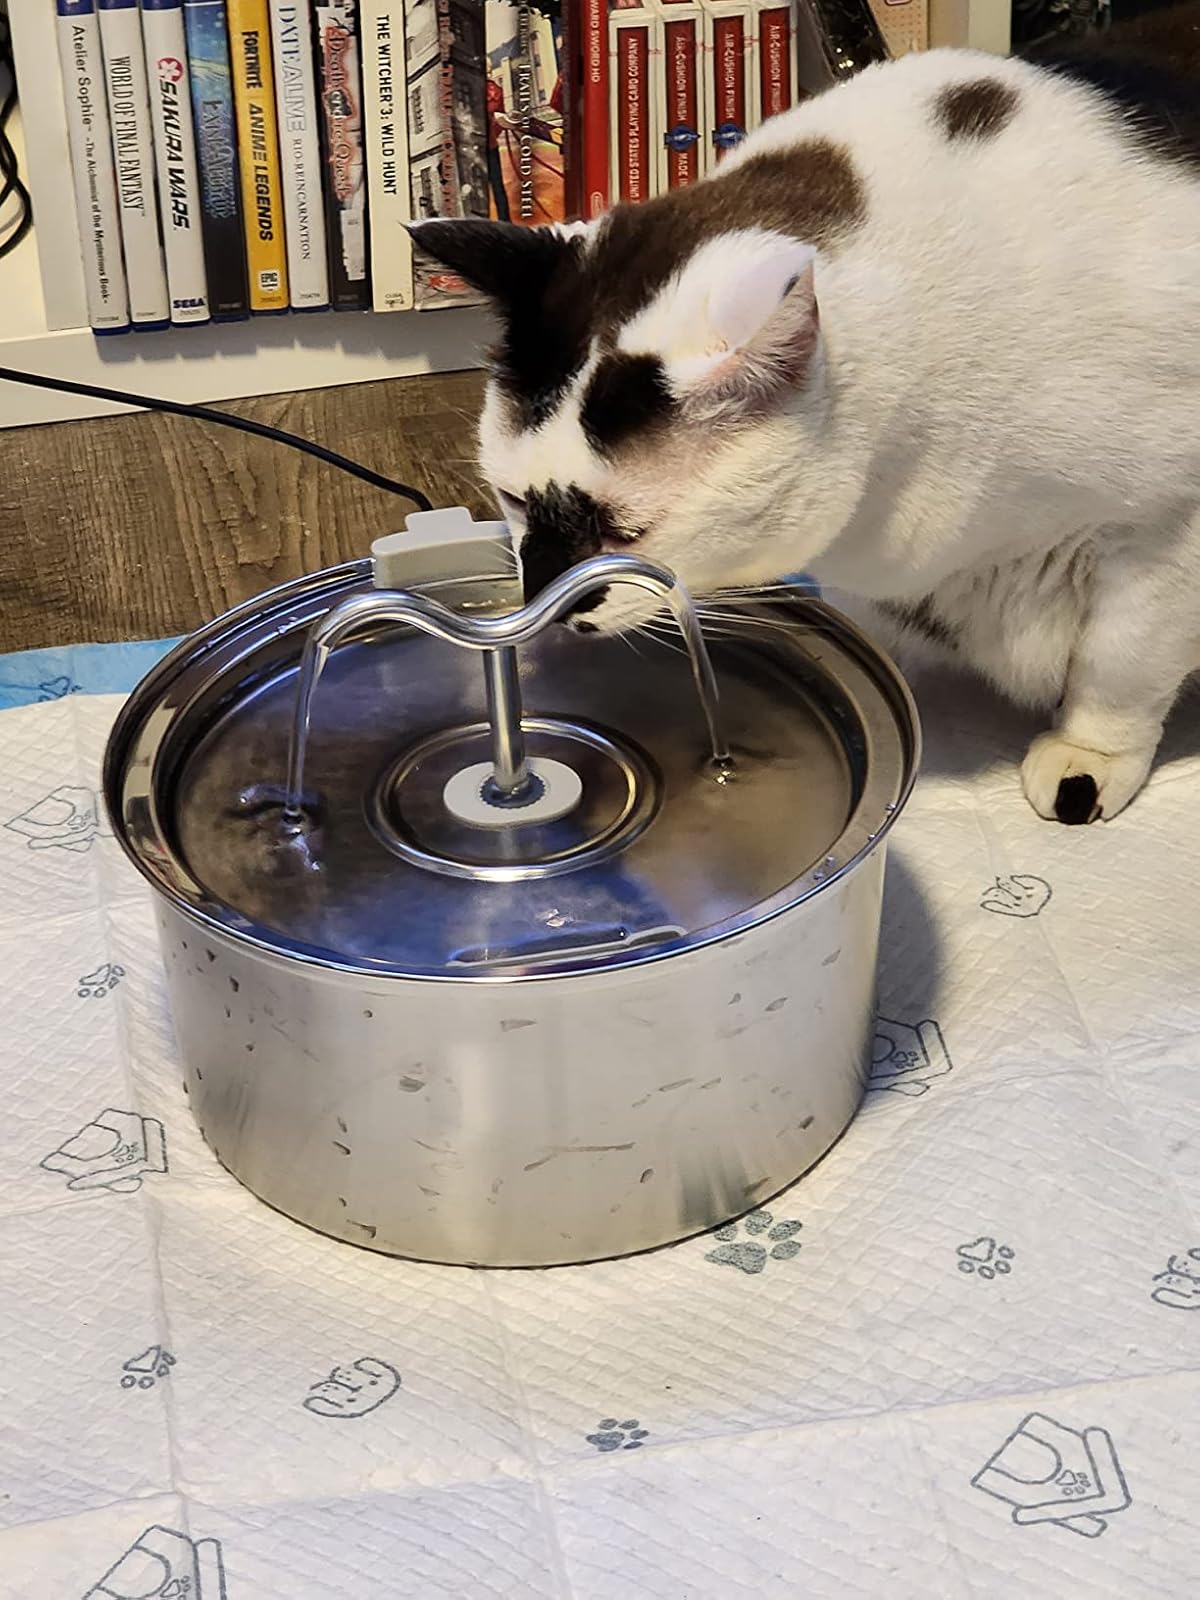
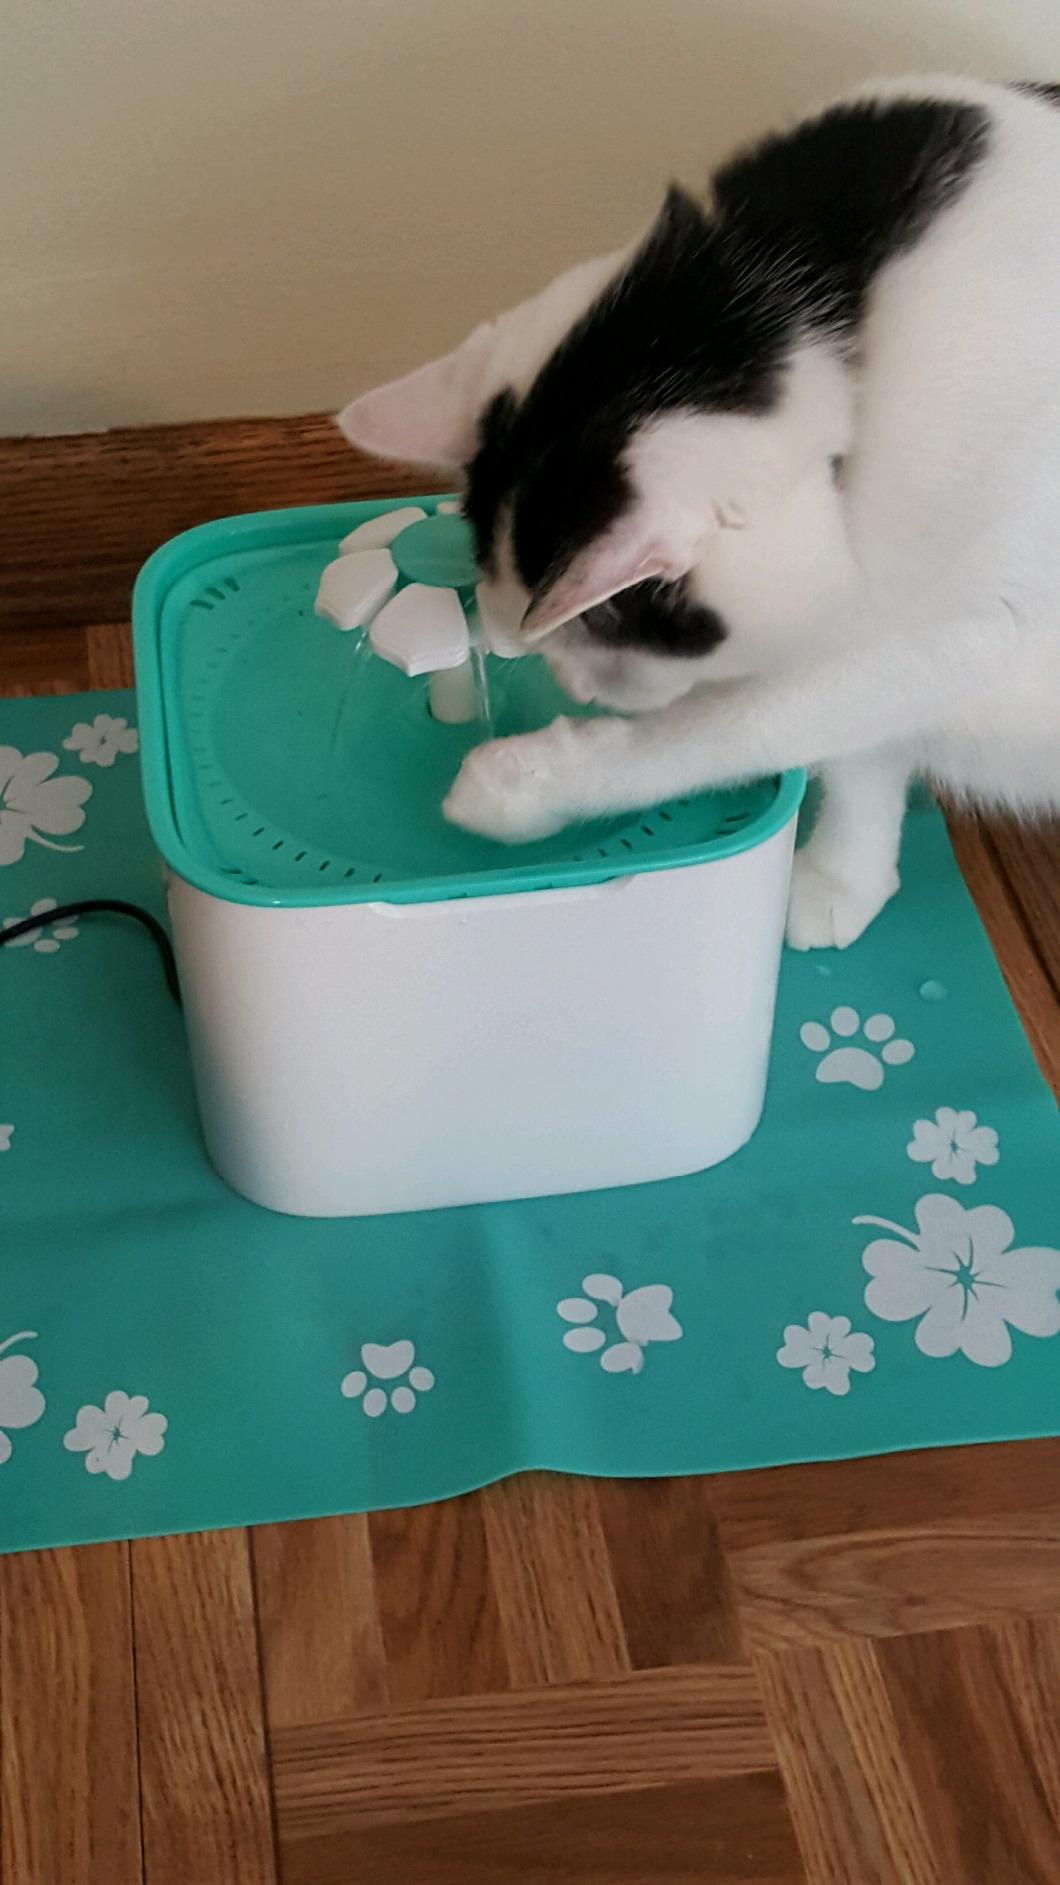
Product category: items_bowl
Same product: no